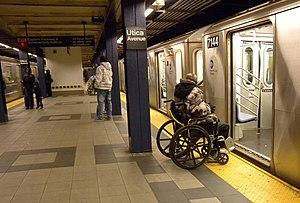
Crown Heights - Utica Avenue est une station souterraine du métro de New York située dans le quartier de Crown Heights à Brooklyn. Elle est située sur l'IRT Eastern Parkway Line, issue de l'ancienne Interborough Rapid Transit Company. Sur la base de la fréquentation, la station figurait au 36ᵉ rang sur 421 en 2012.